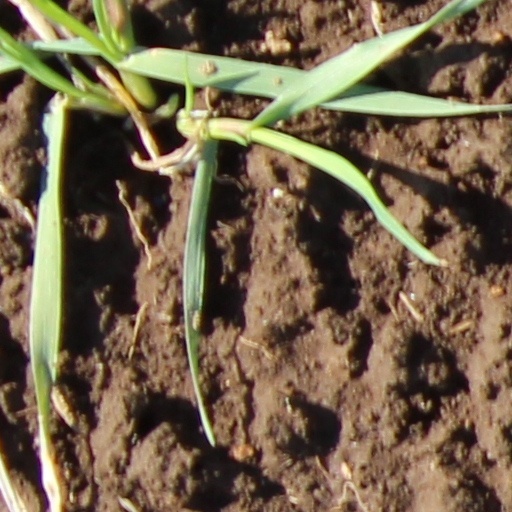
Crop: wheat